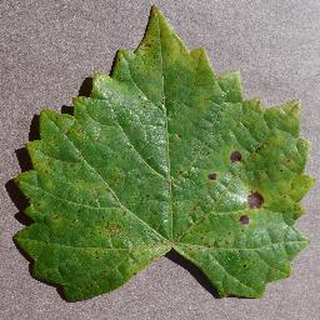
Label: grape_black_rot